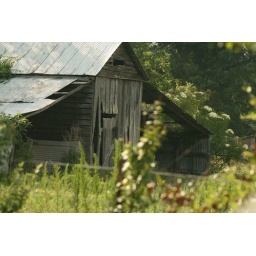
this was taking on my way home from work. But I let a small tree get in the way!